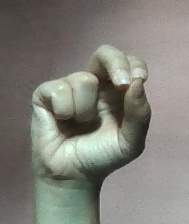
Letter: gaaf